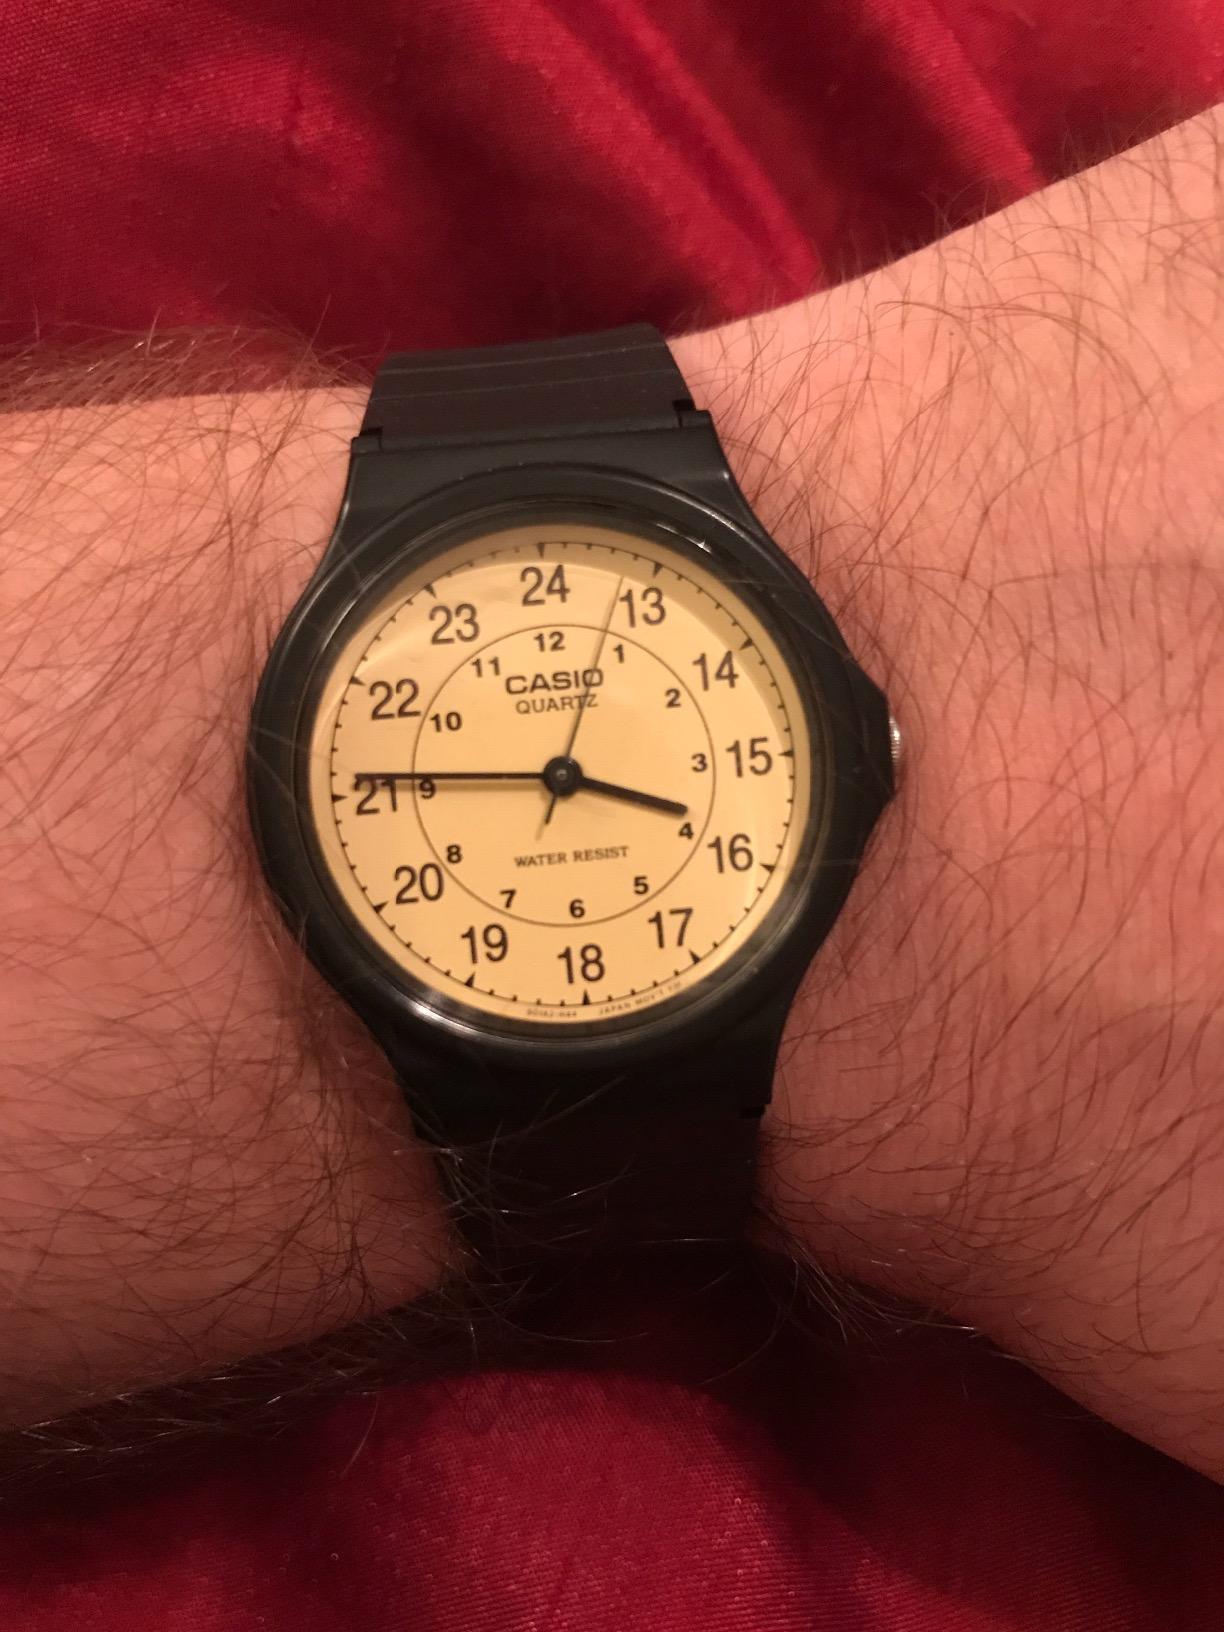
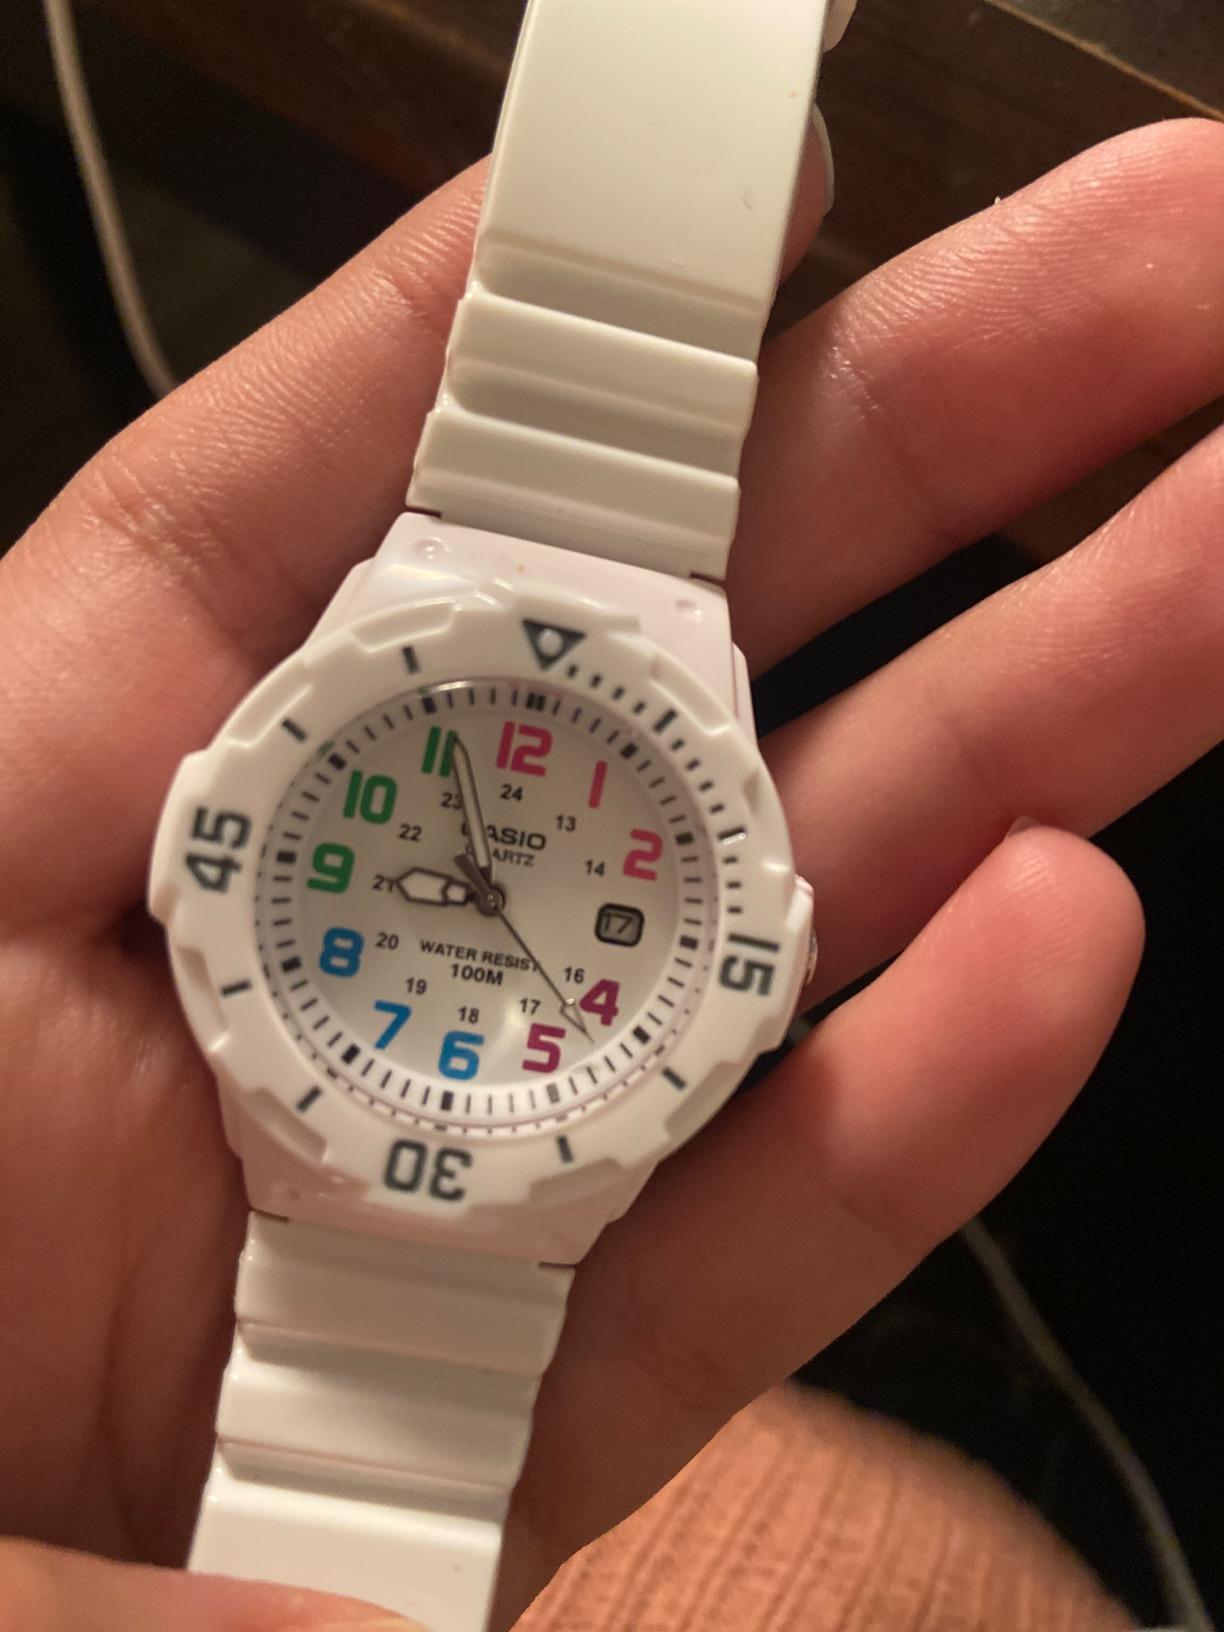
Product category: accessories_watch
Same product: no